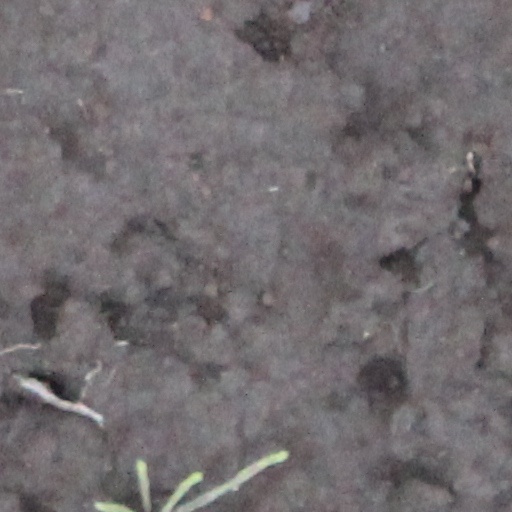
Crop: wheat